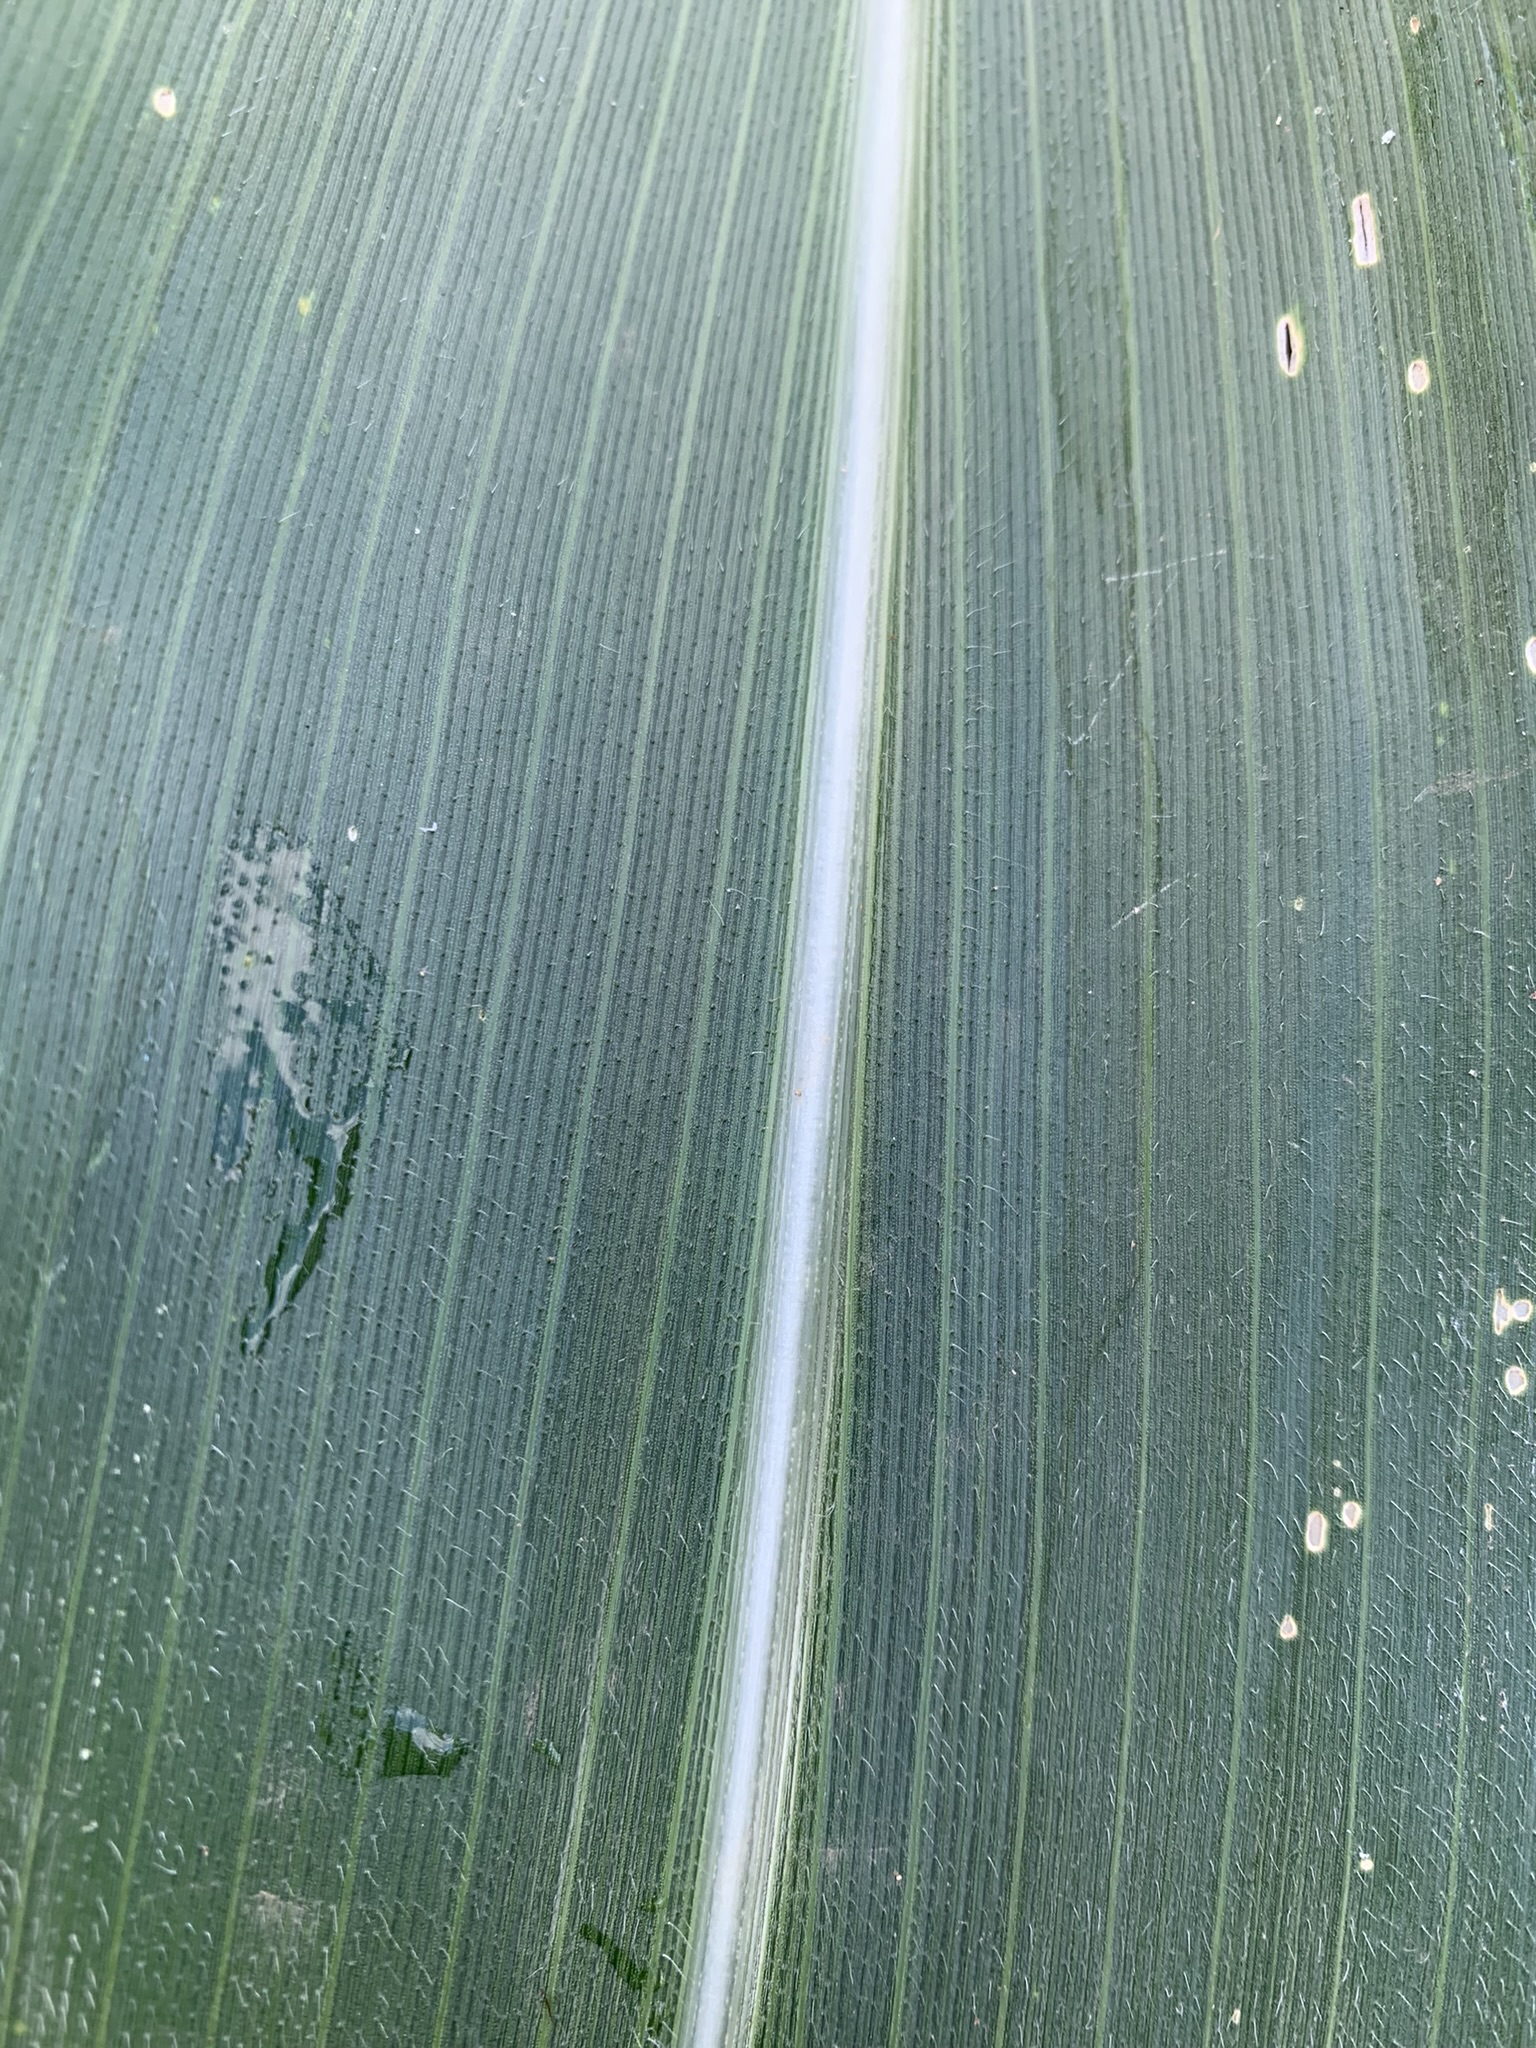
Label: Healthy